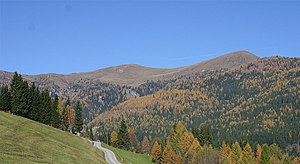
Gurktaler Alperne
Wöllaner Nock 2.145 moh.
Gurktaler Alperne er en bjergkæde i de centrale østlige alper i Østrig, opkaldt efter Gurk-flodens dal.